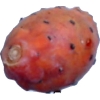
Label: cactus_fruit_red